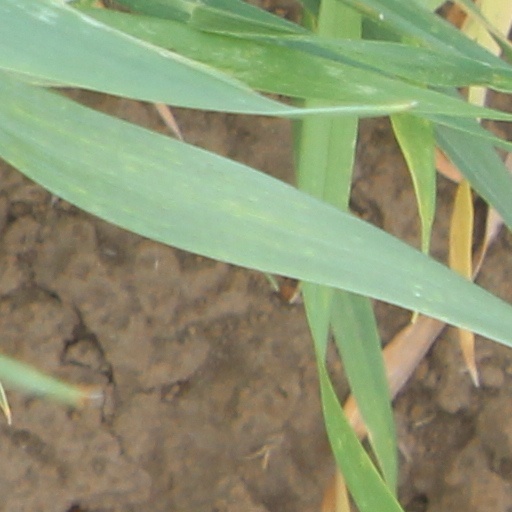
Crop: wheat